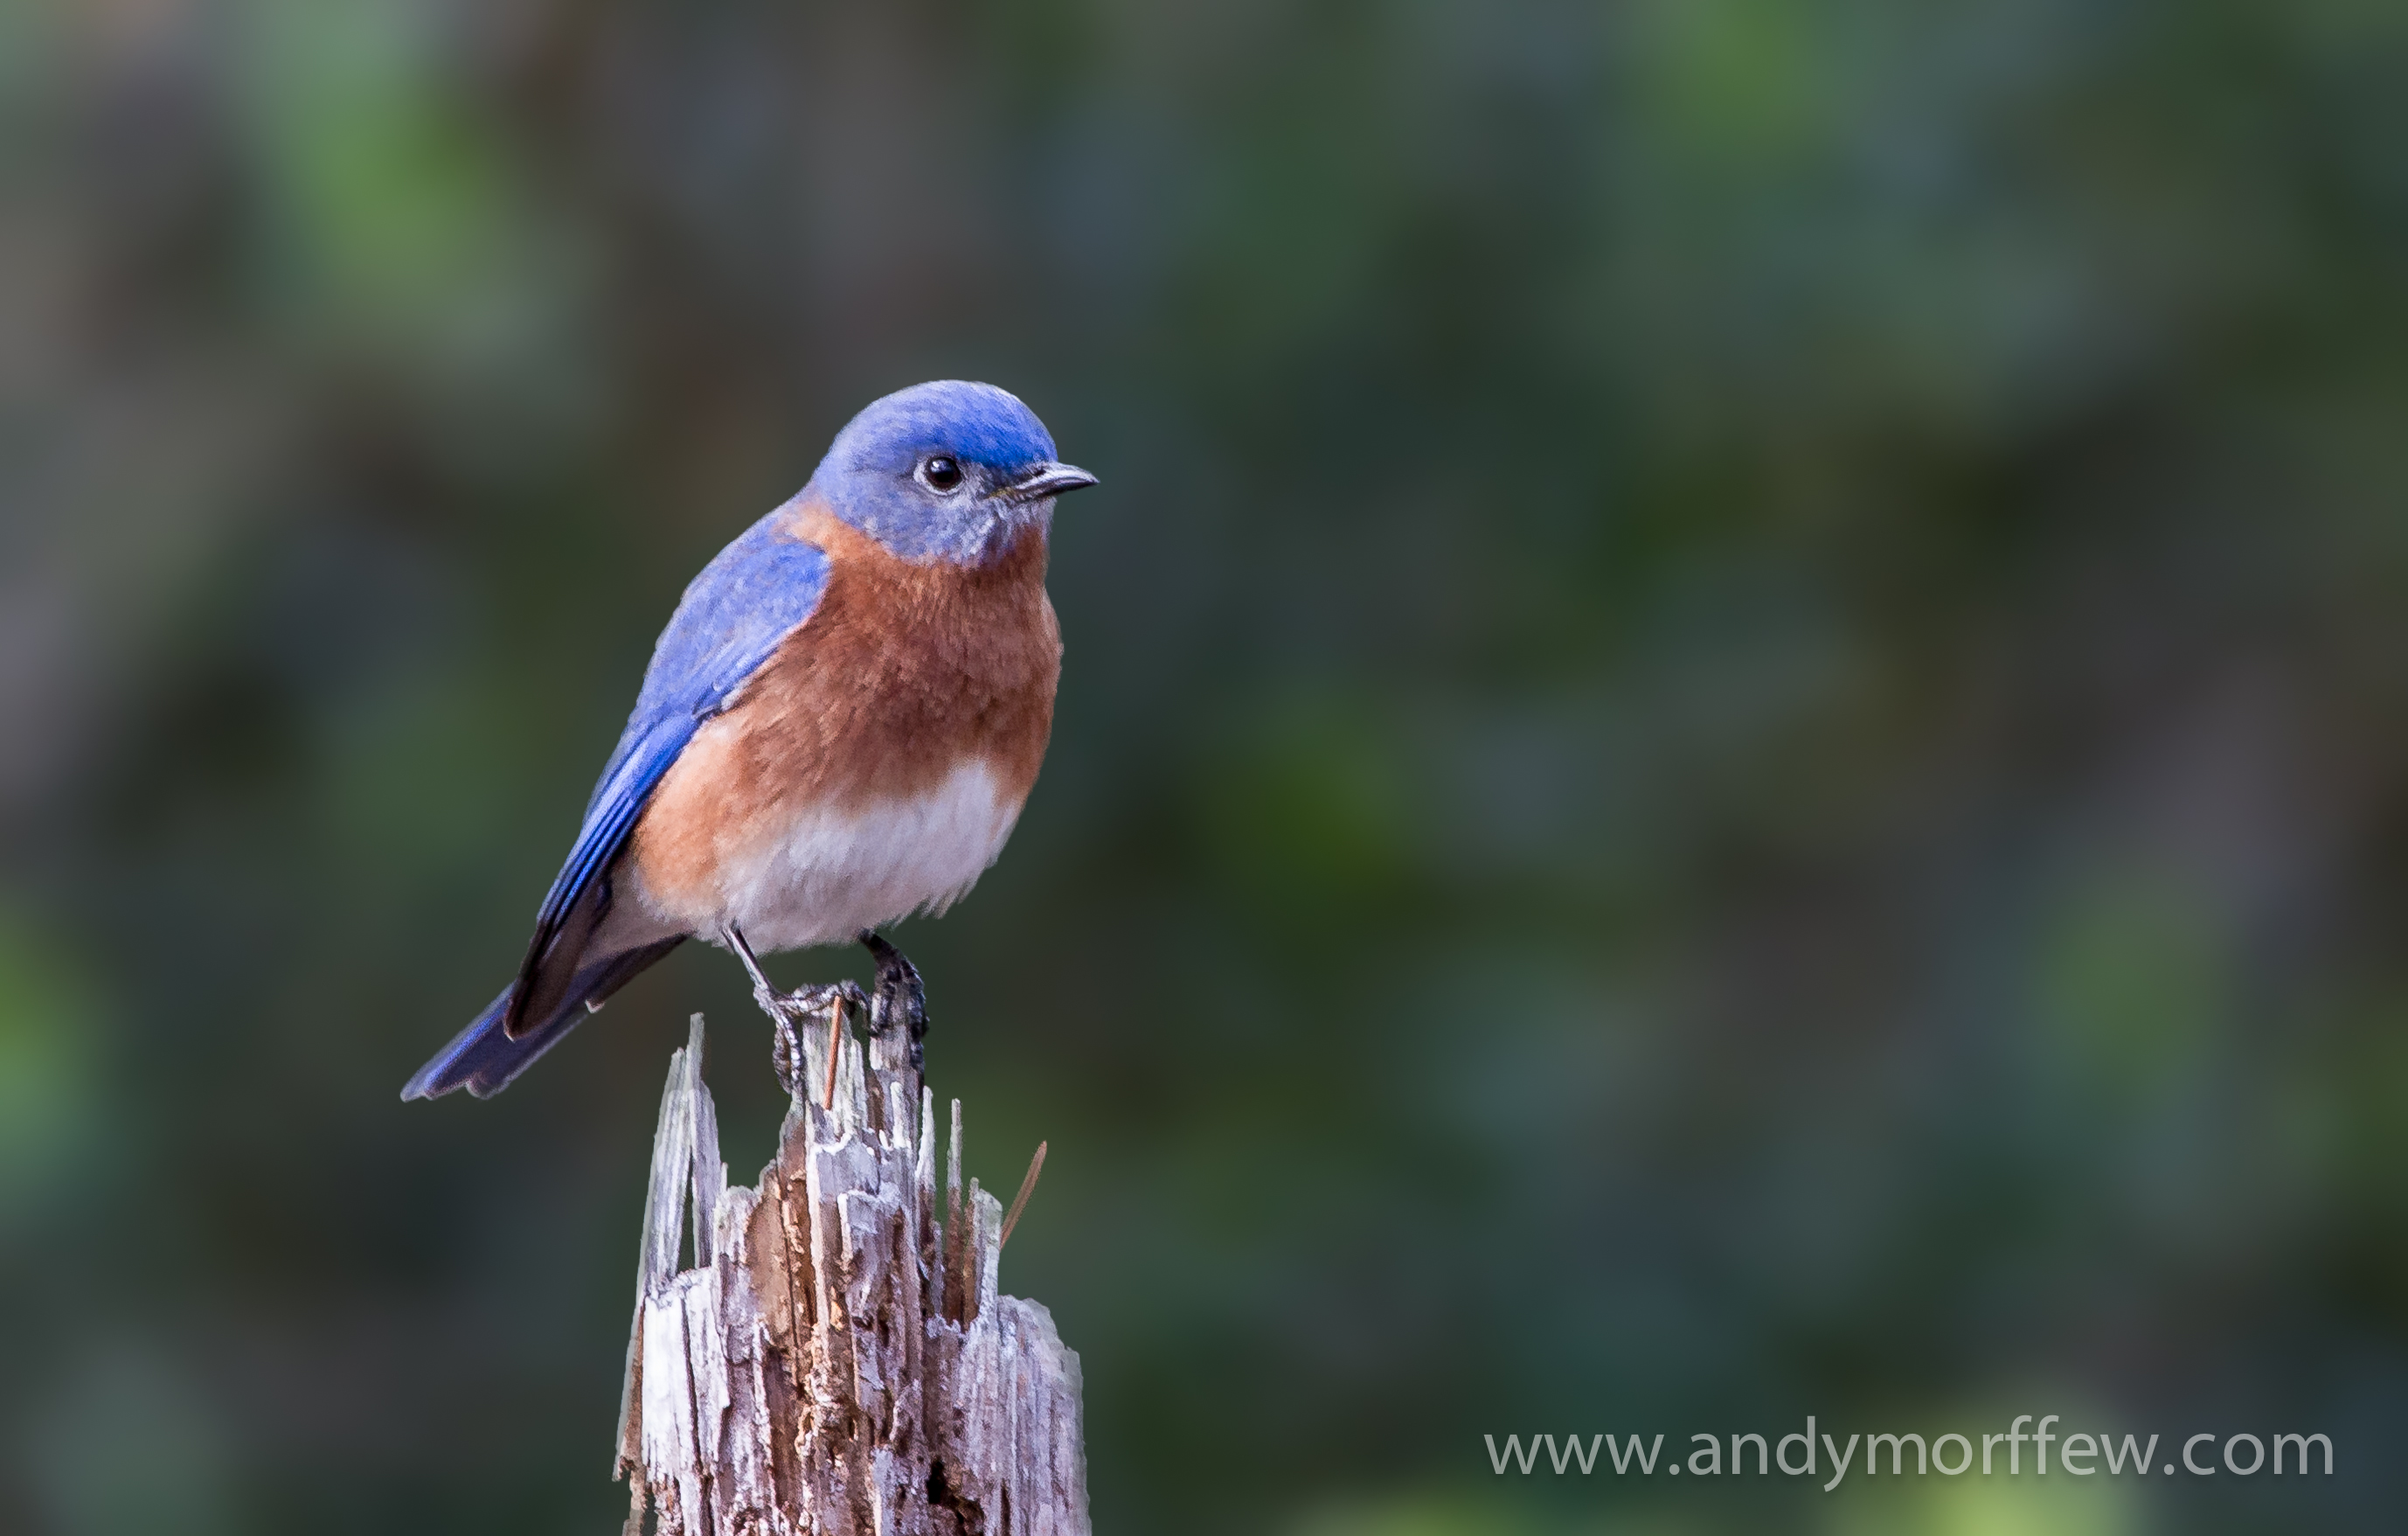
nature, branch, bird, wildlife, beak, robin, fauna, vertebrate, finch, bluebird, florida, andymorffew, morffew, naples, serenitywalkpark, old world flycatcher, perching bird, emberizidae, nightingale, european robin